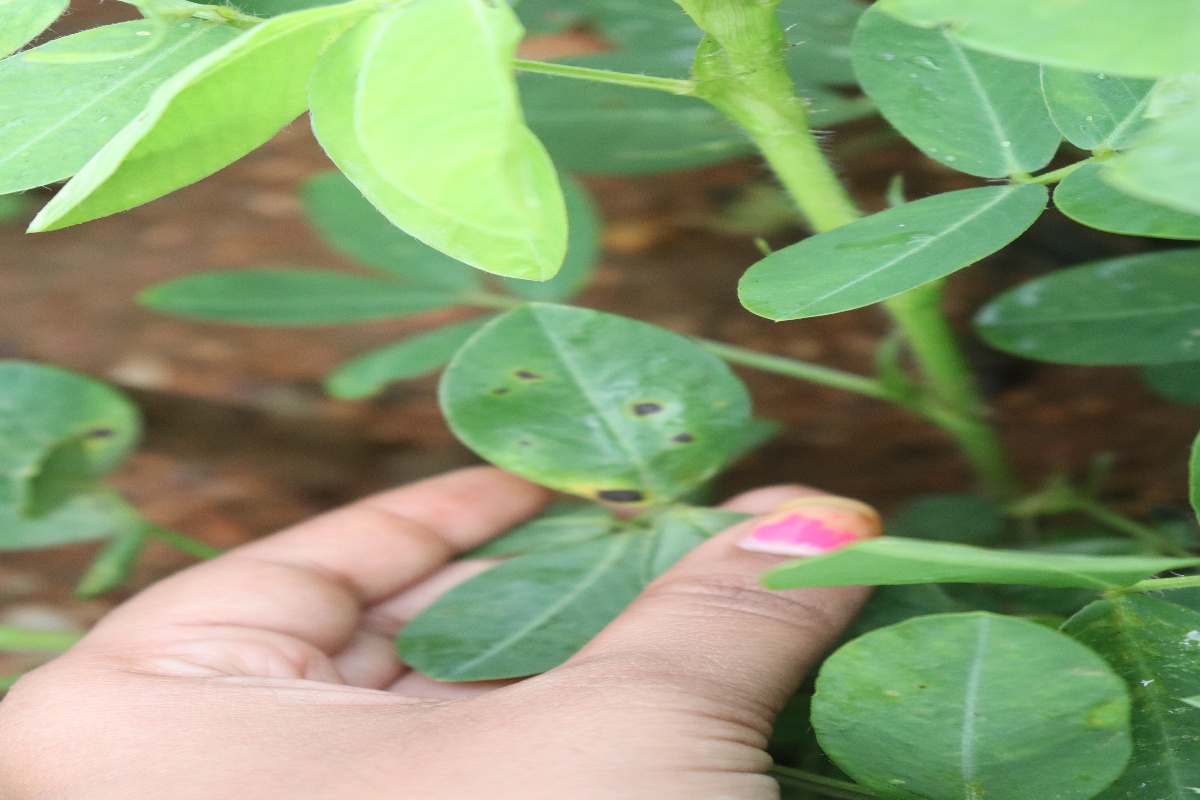
Label: early_leaf_spot